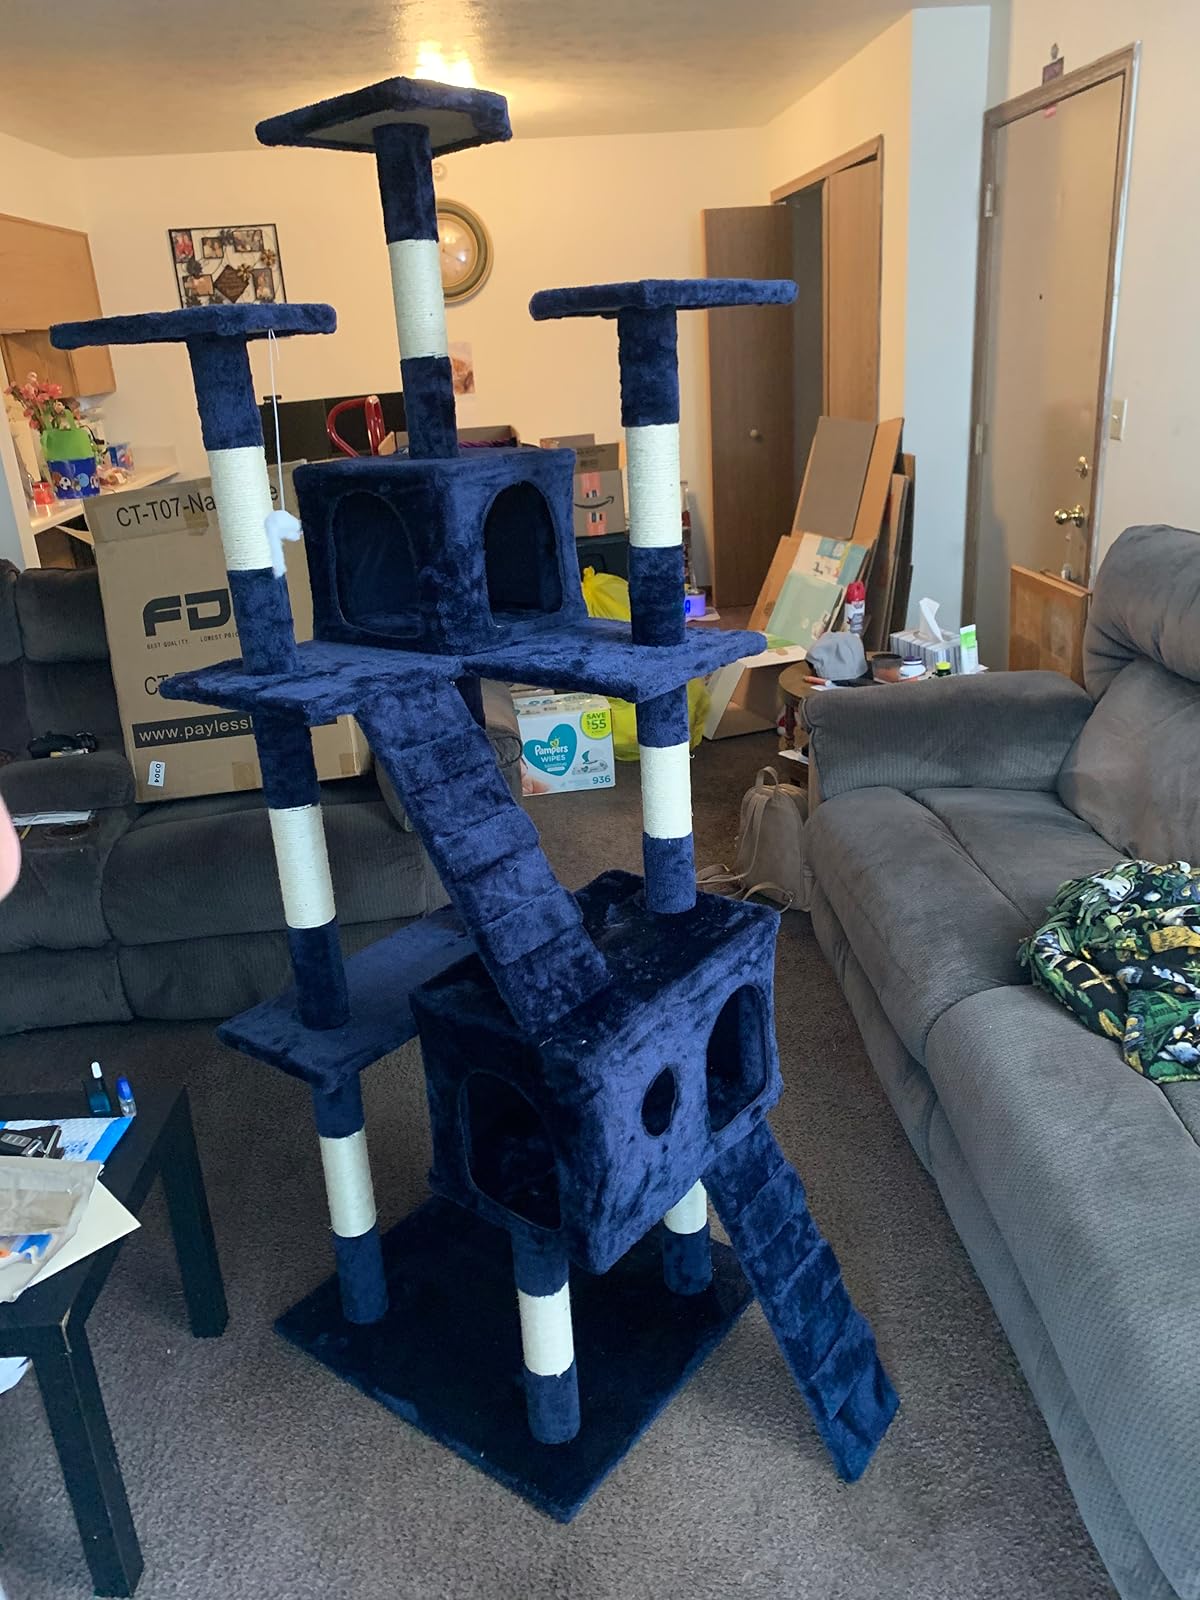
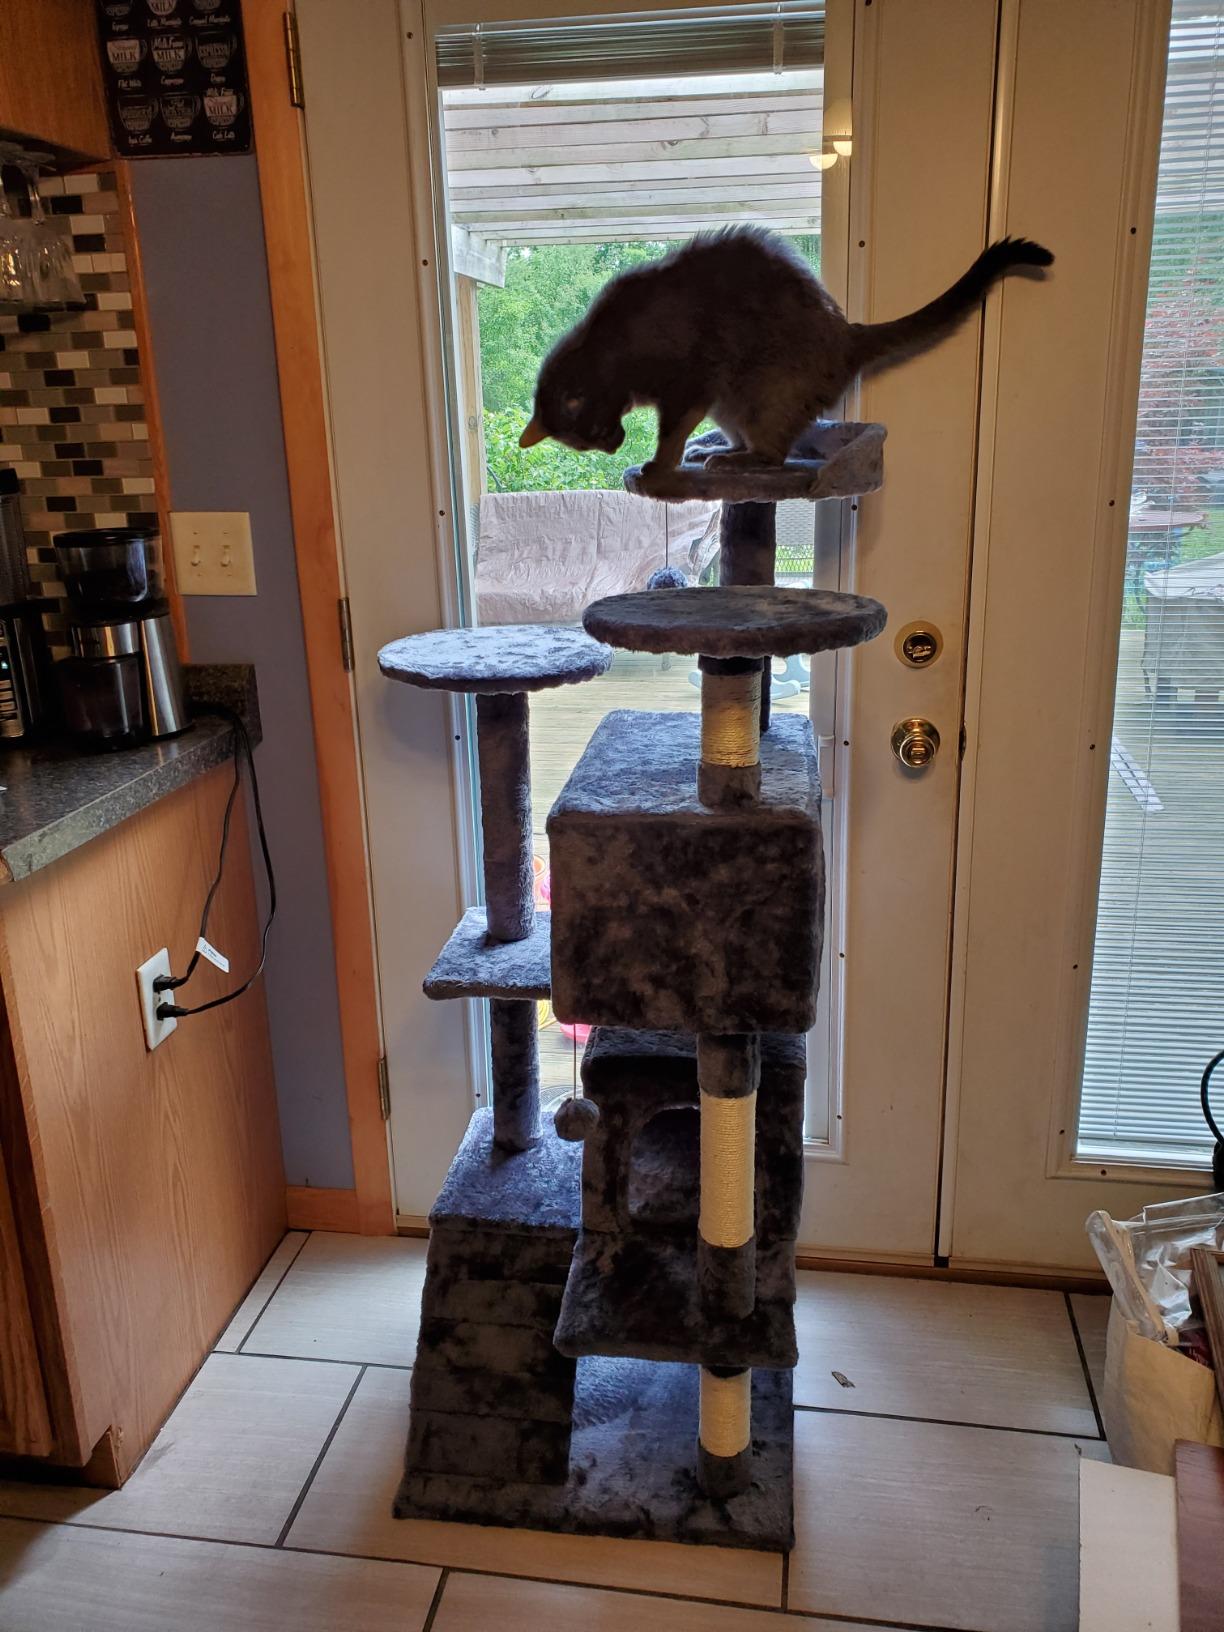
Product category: items_cat tree
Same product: no